George Poffenbarger

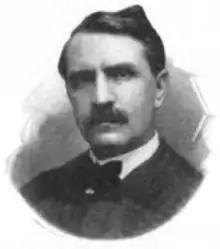

George Poffenbarger (November 24, 1861 – March 20, 1951) was a lawyer and long-time justice of the West Virginia Supreme Court of Appeals. He attended Rio Grande College in Rio Grande, Ohio and then taught school for seven years. After studying law under John W. English, a future West Virginia Supreme Court justice, he was admitted to the bar in 1887. After serving as a justice of the peace for two years, he was elected sheriff of Mason County in 1888. In 1900 he was elected to the Supreme Court of Appeals, defeating his mentor John English in the election. He was re-elected in 1912 and resigned in 1922, having served for 21 years.